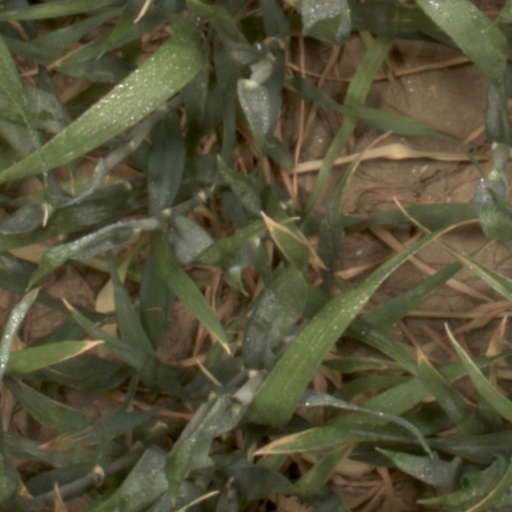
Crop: wheat